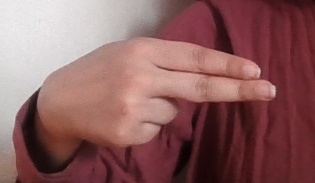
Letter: ain